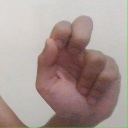
अक्षर: ढ